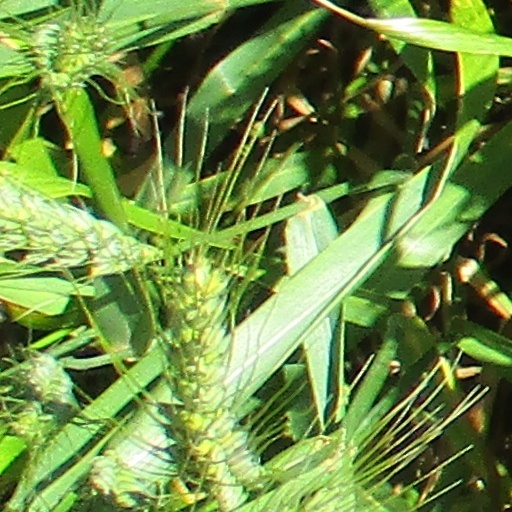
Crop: wheat